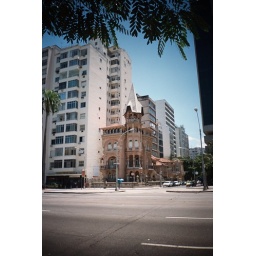
Little castle near my house